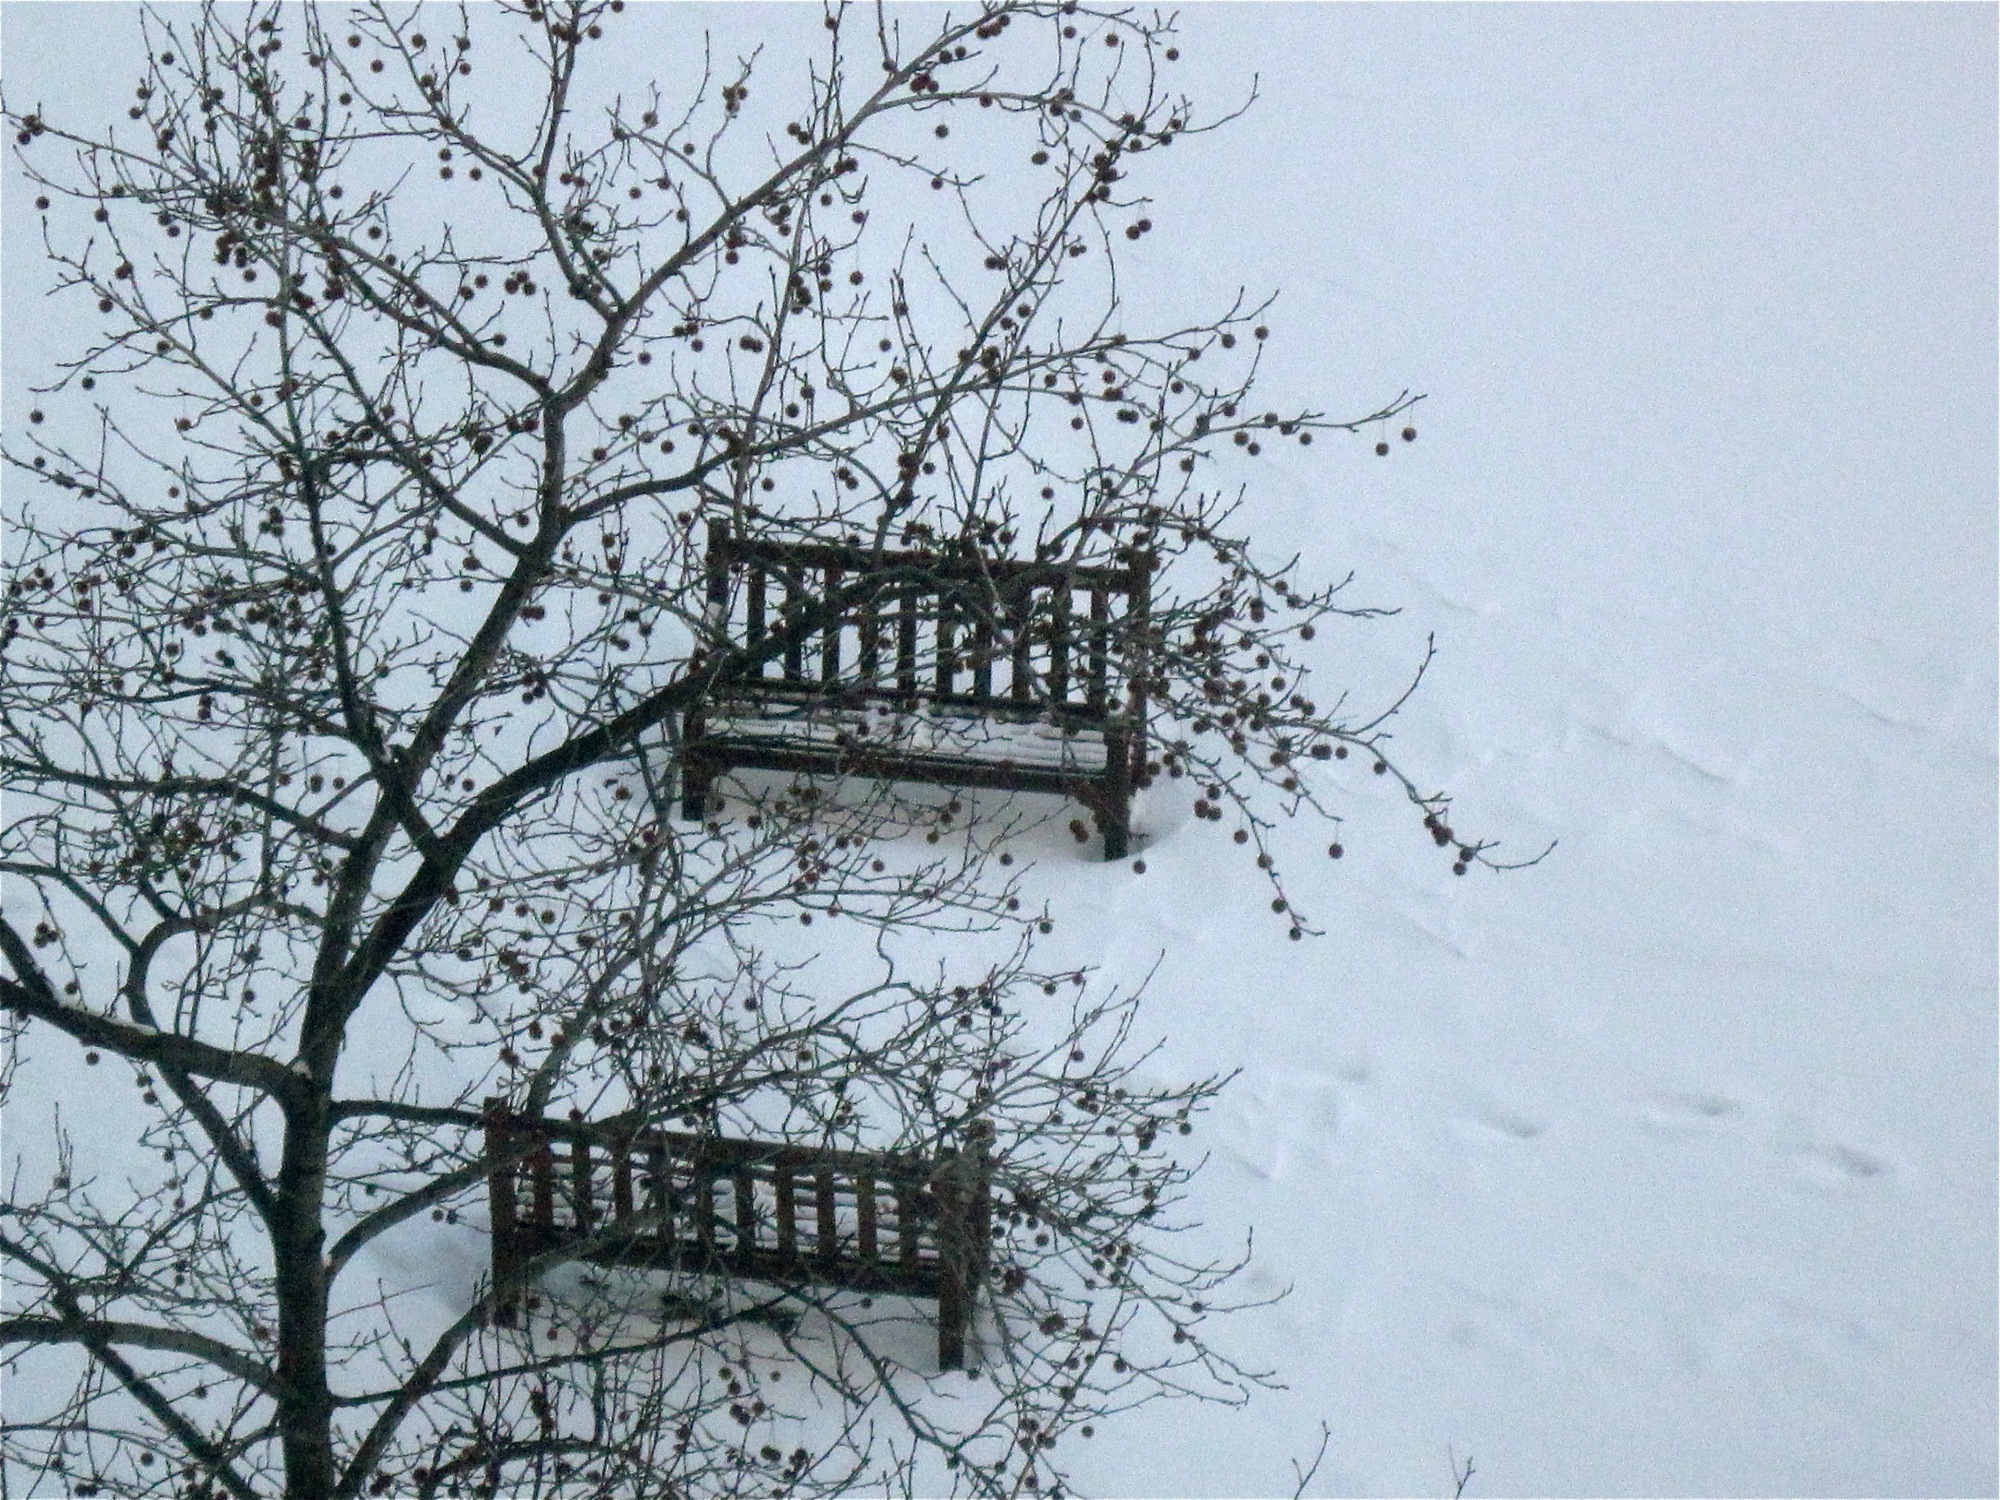
branch, snow, winter, bird, weather, season, perching bird